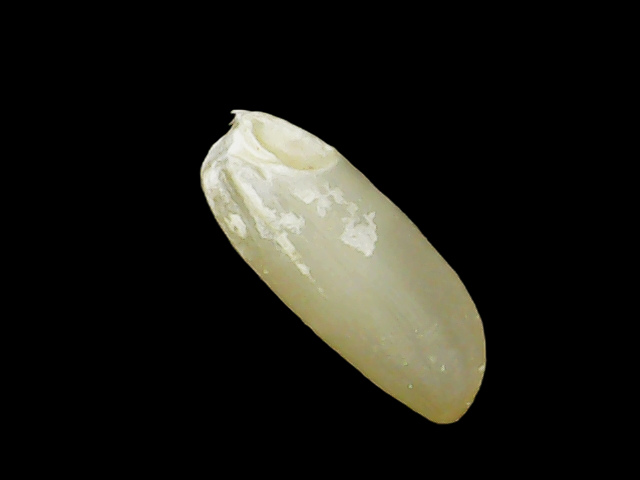
Rice variety: Binadhan12